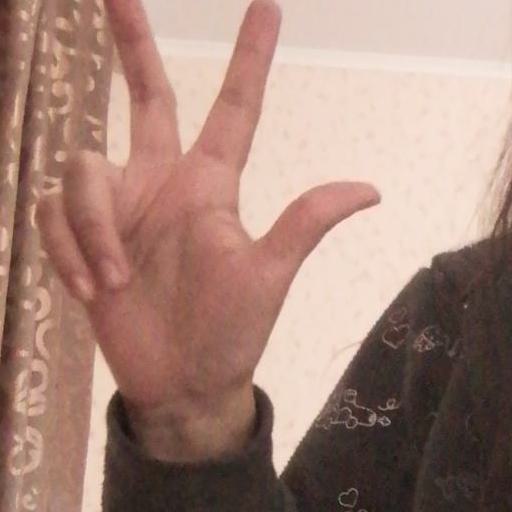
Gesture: three2